Antral follicle

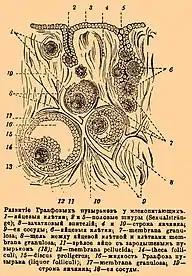

An antral or secondary follicle, also known as Graafian follicle and tertiary follicle, is an ovarian follicle during a certain latter stage of folliculogenesis.